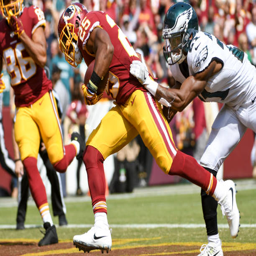
sports team running back american football running back catches a-yard touchdown pass in the second quarter and scores against american football player .